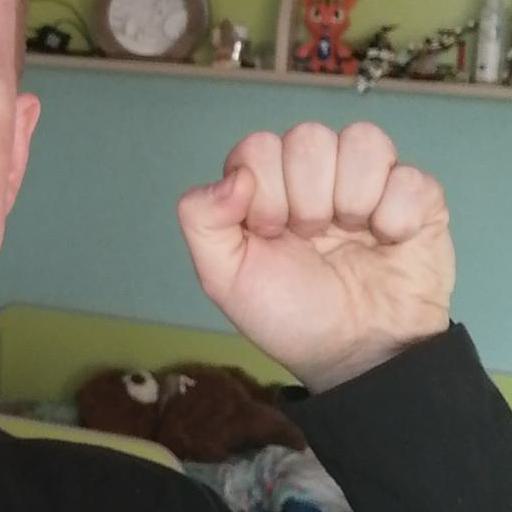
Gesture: fist